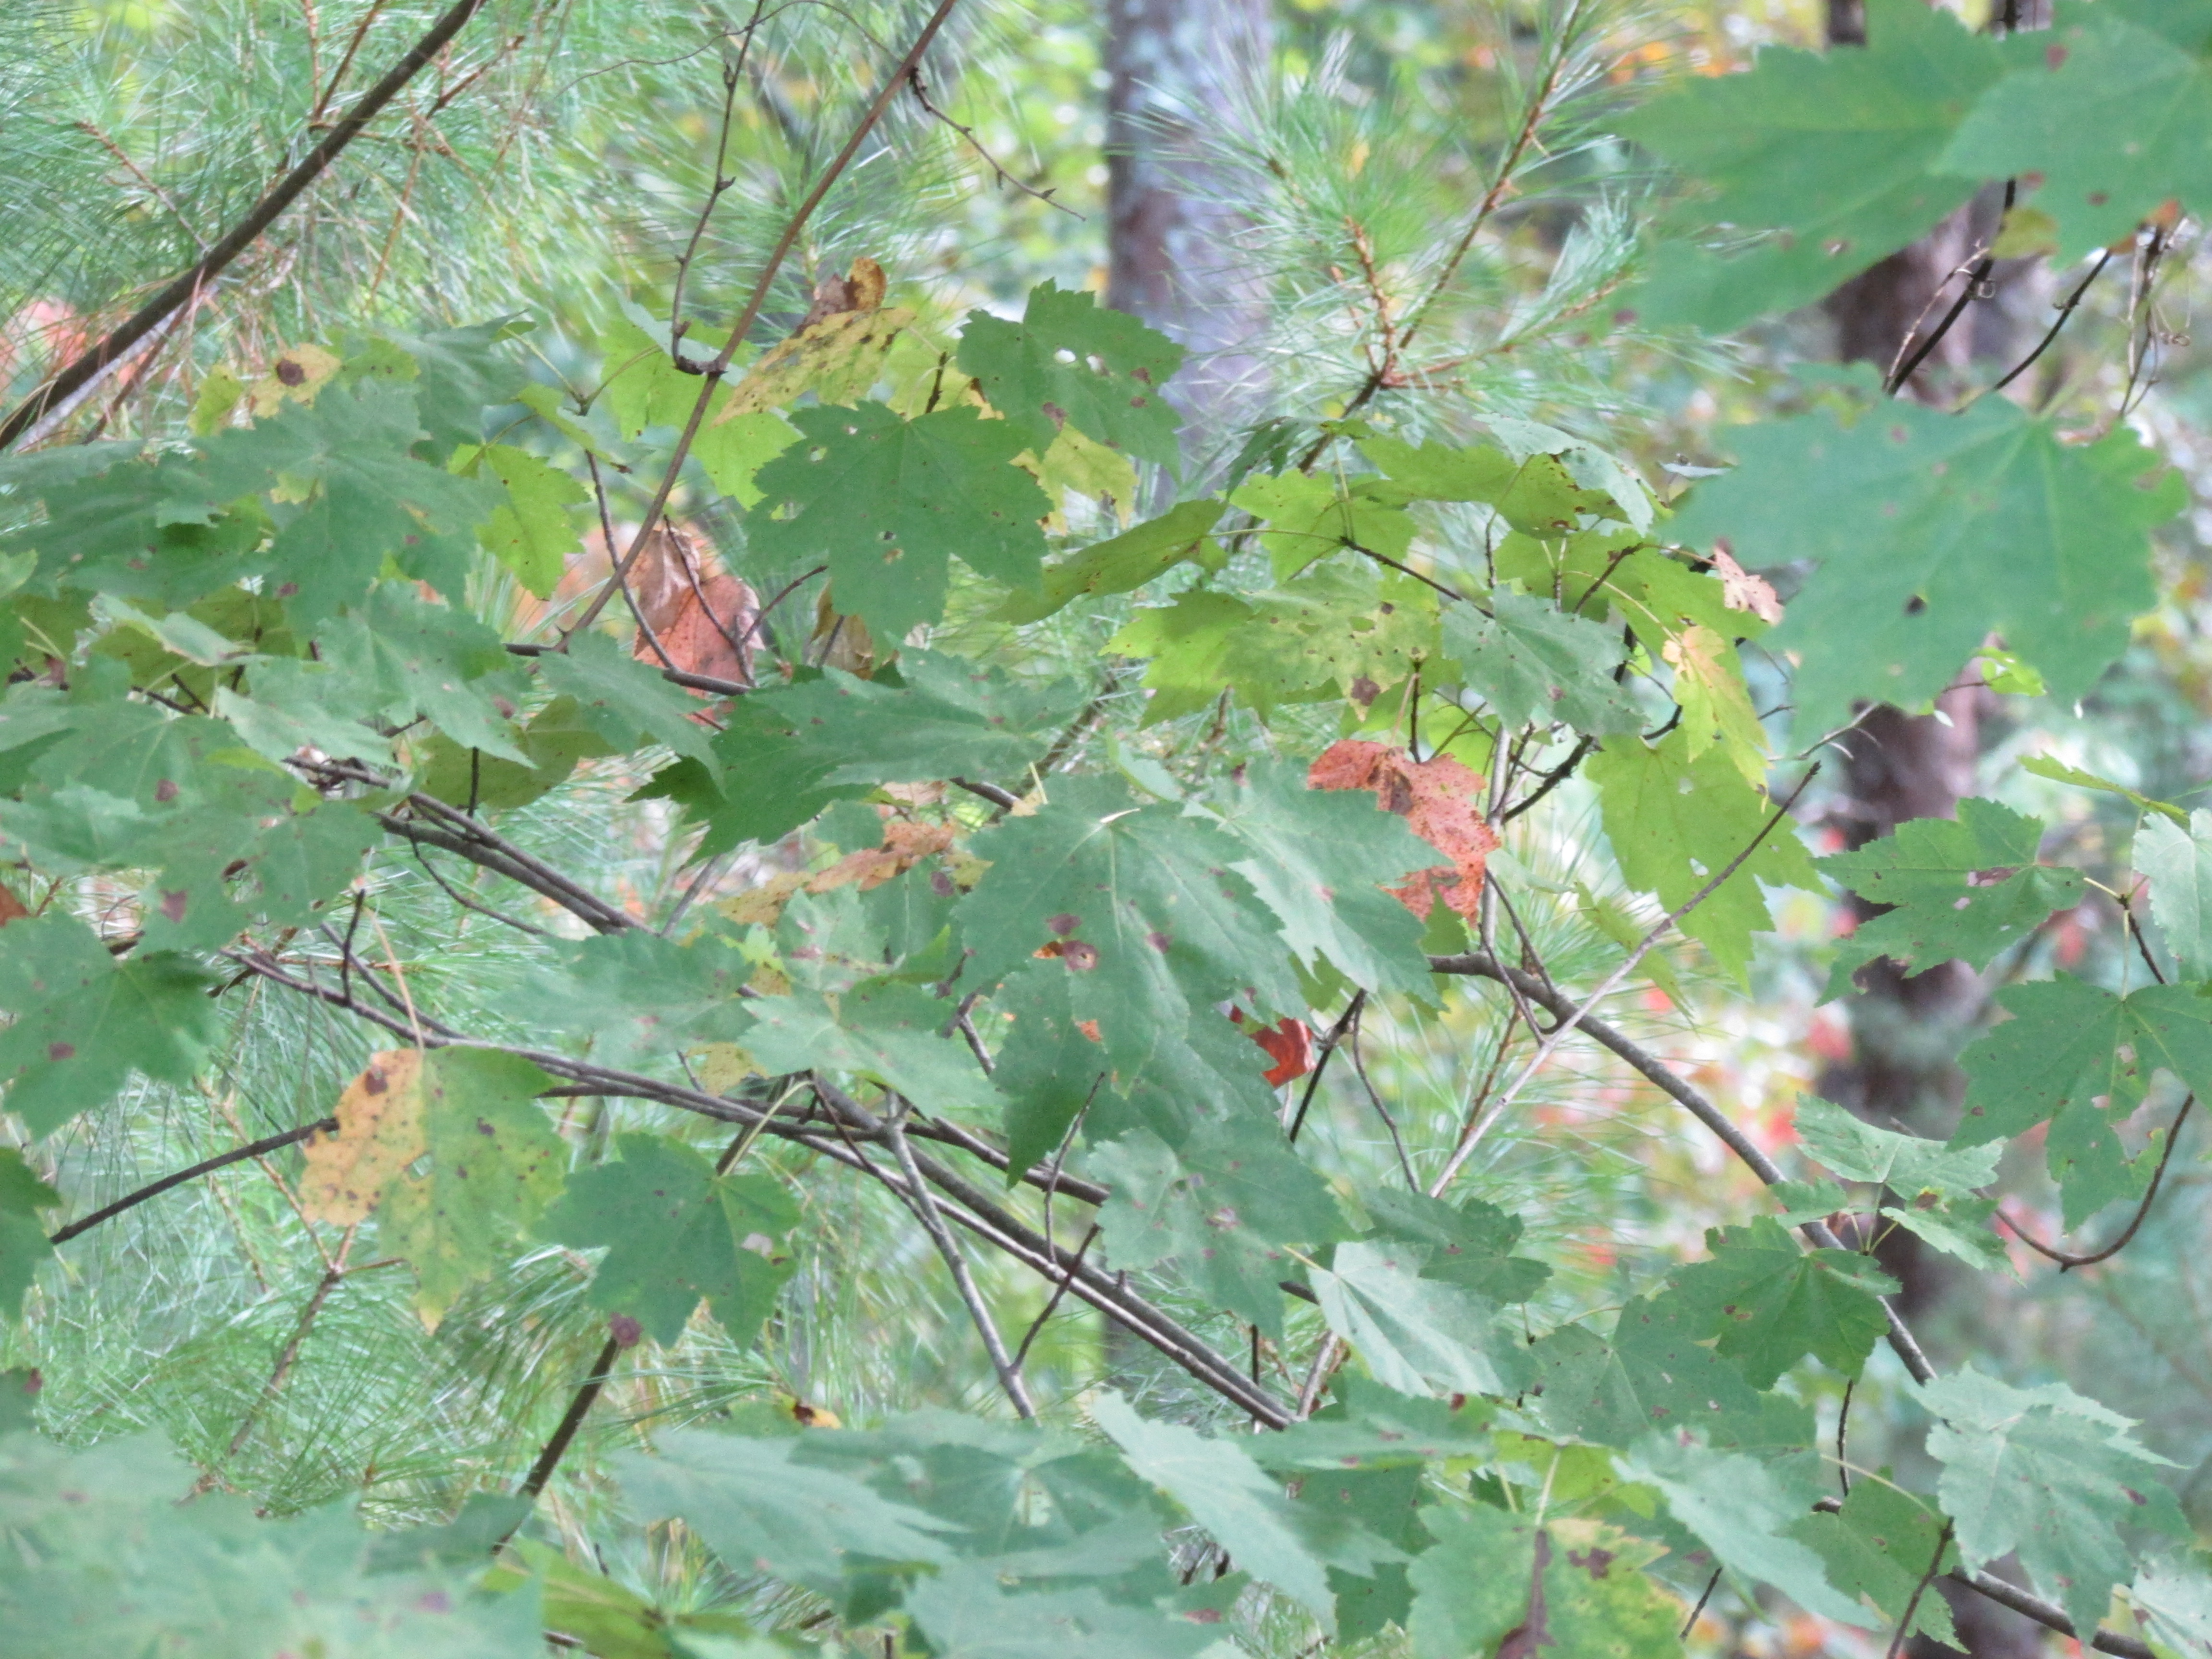
tree, branch, plant, leaf, flower, produce, birch, autumn, maple tree, shrub, deciduous, wow, flowering plant, woody plant, land plant, plane tree family